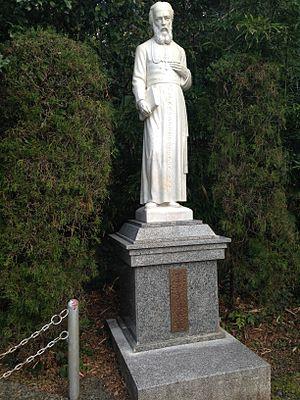
L’histoire du catholicisme au Japon débute en 1549 avec les activités missionnaires catholiques au Japon des Jésuites soutenus par le Portugal et des Ordres mendiants soutenus par les Espagnols lors de l'époque du commerce Nanban. Le christianisme est interdit en 1614, avant d'être de nouveau autorisé de facto avec la fin du Sakoku et l'ouverture forcée du Japon en 1854.
Bernard Thaddée Petitjean, né le 14 juin 1829 à Blanzy-sur-Bourbince et mort le 7 octobre 1884 à Nagasaki, est un prêtre catholique français qui fut missionnaire au Japon et le premier vicaire apostolique de ce pays.